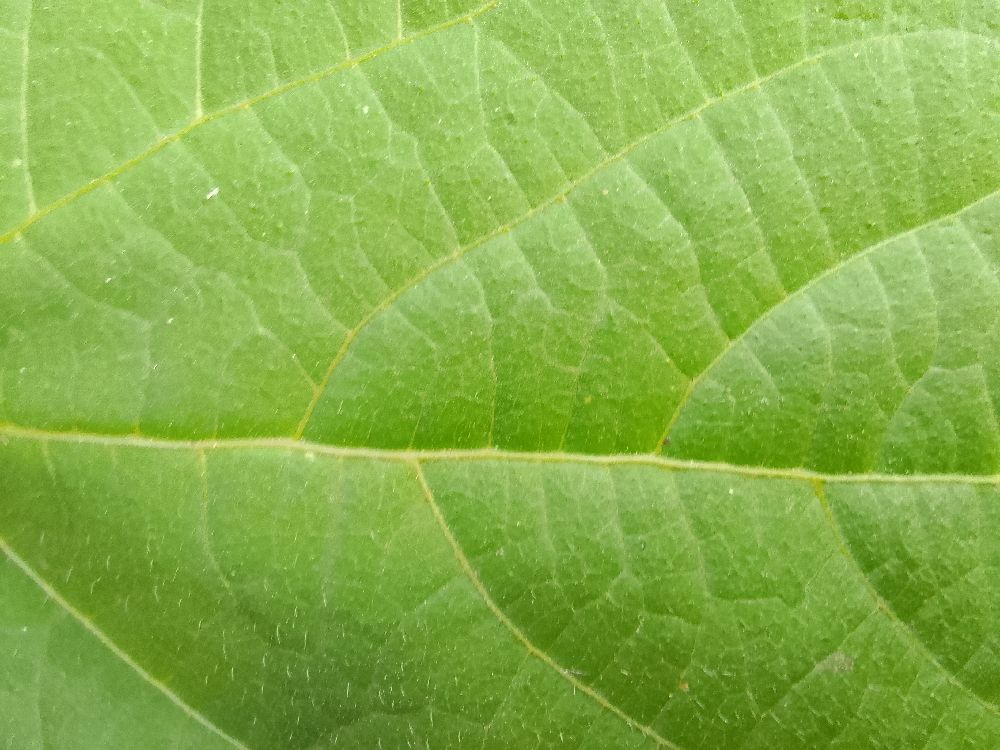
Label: healthy